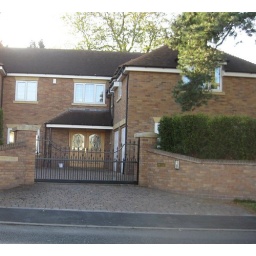
Large house on main road in Nampanton